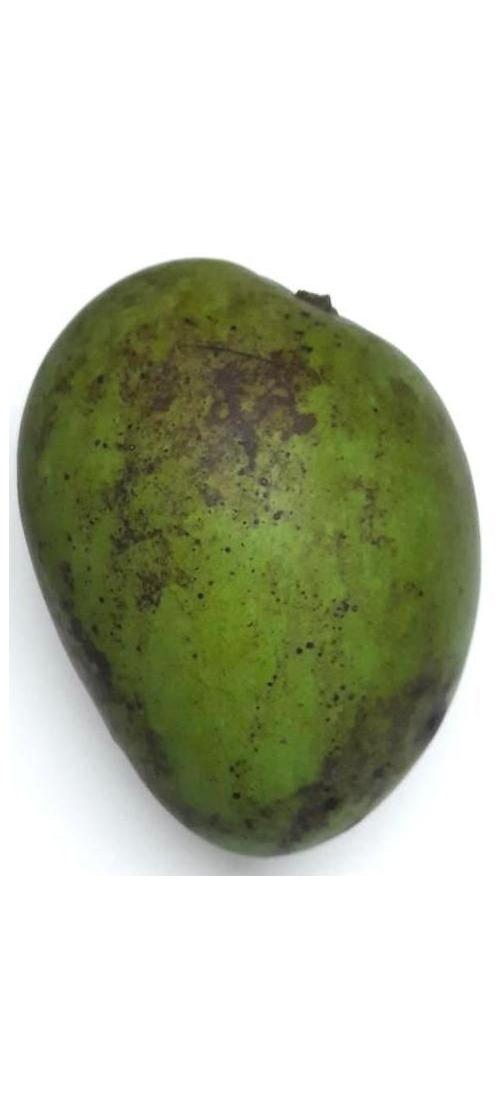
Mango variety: Harivanga